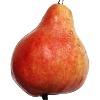
Label: red_pear